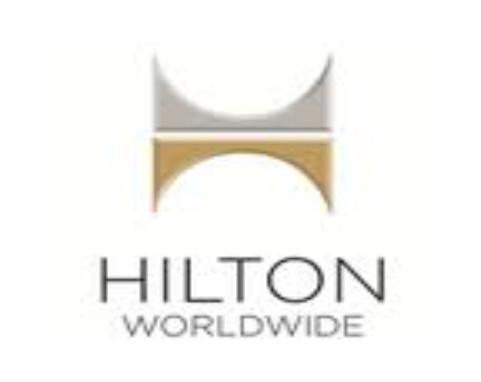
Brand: Hilton Worldwide-1
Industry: Others